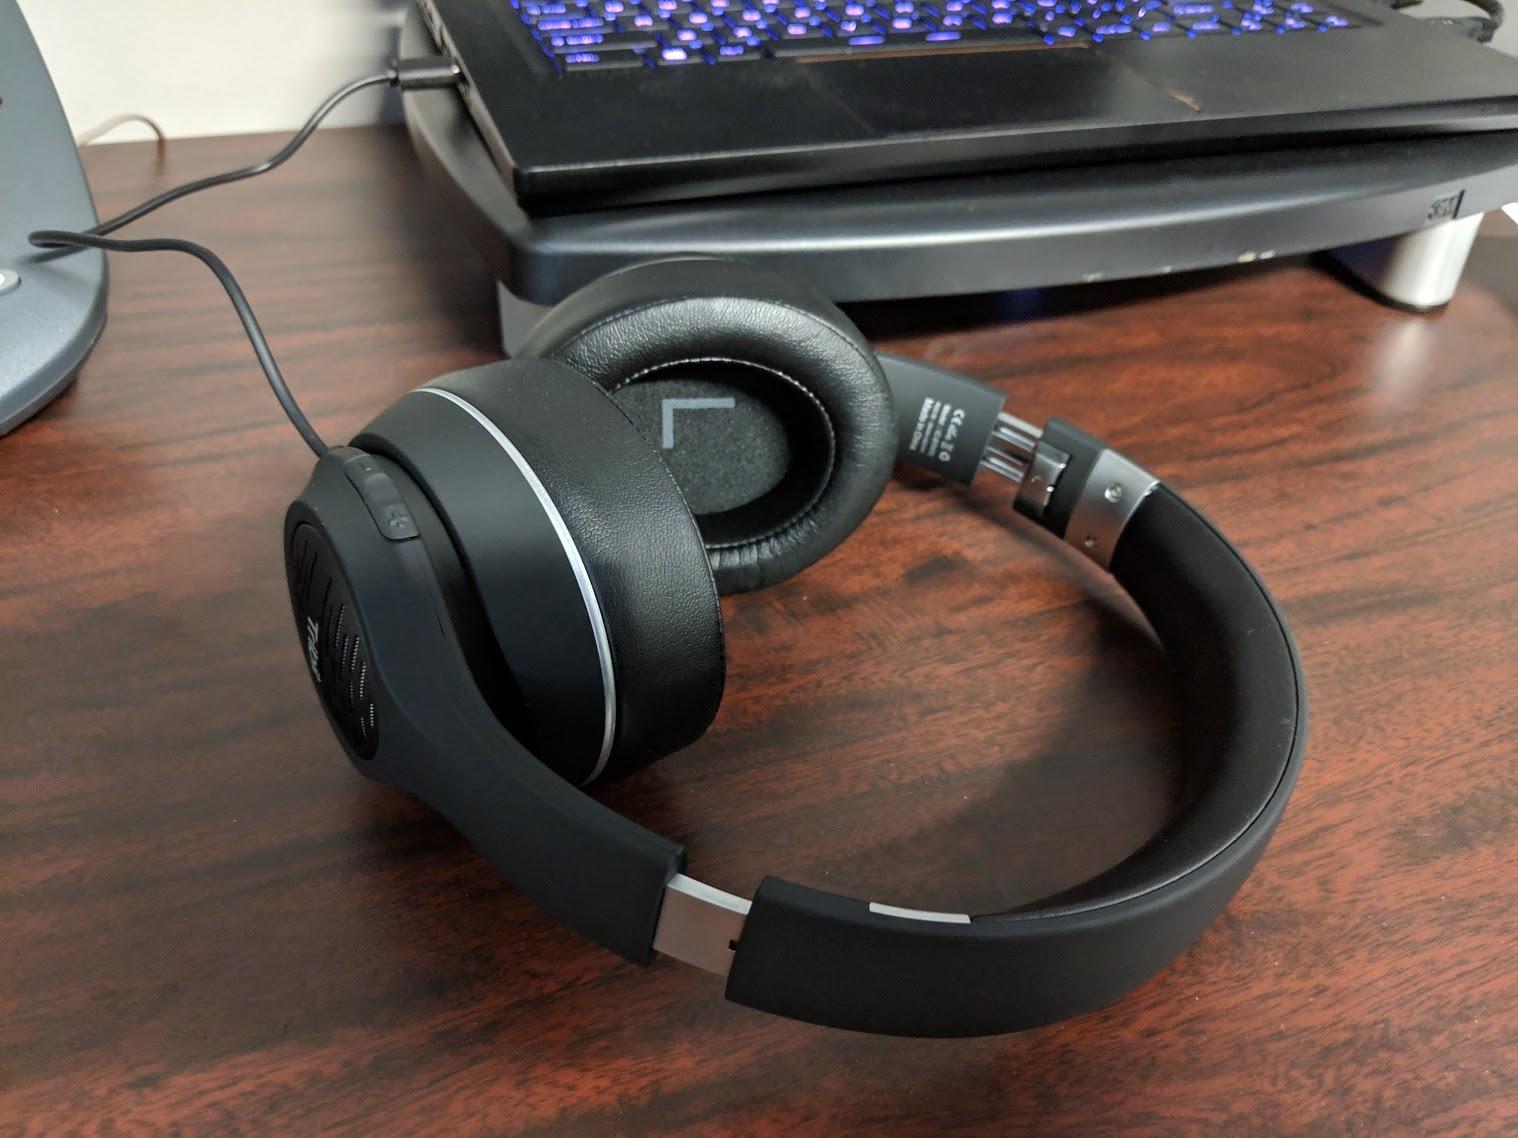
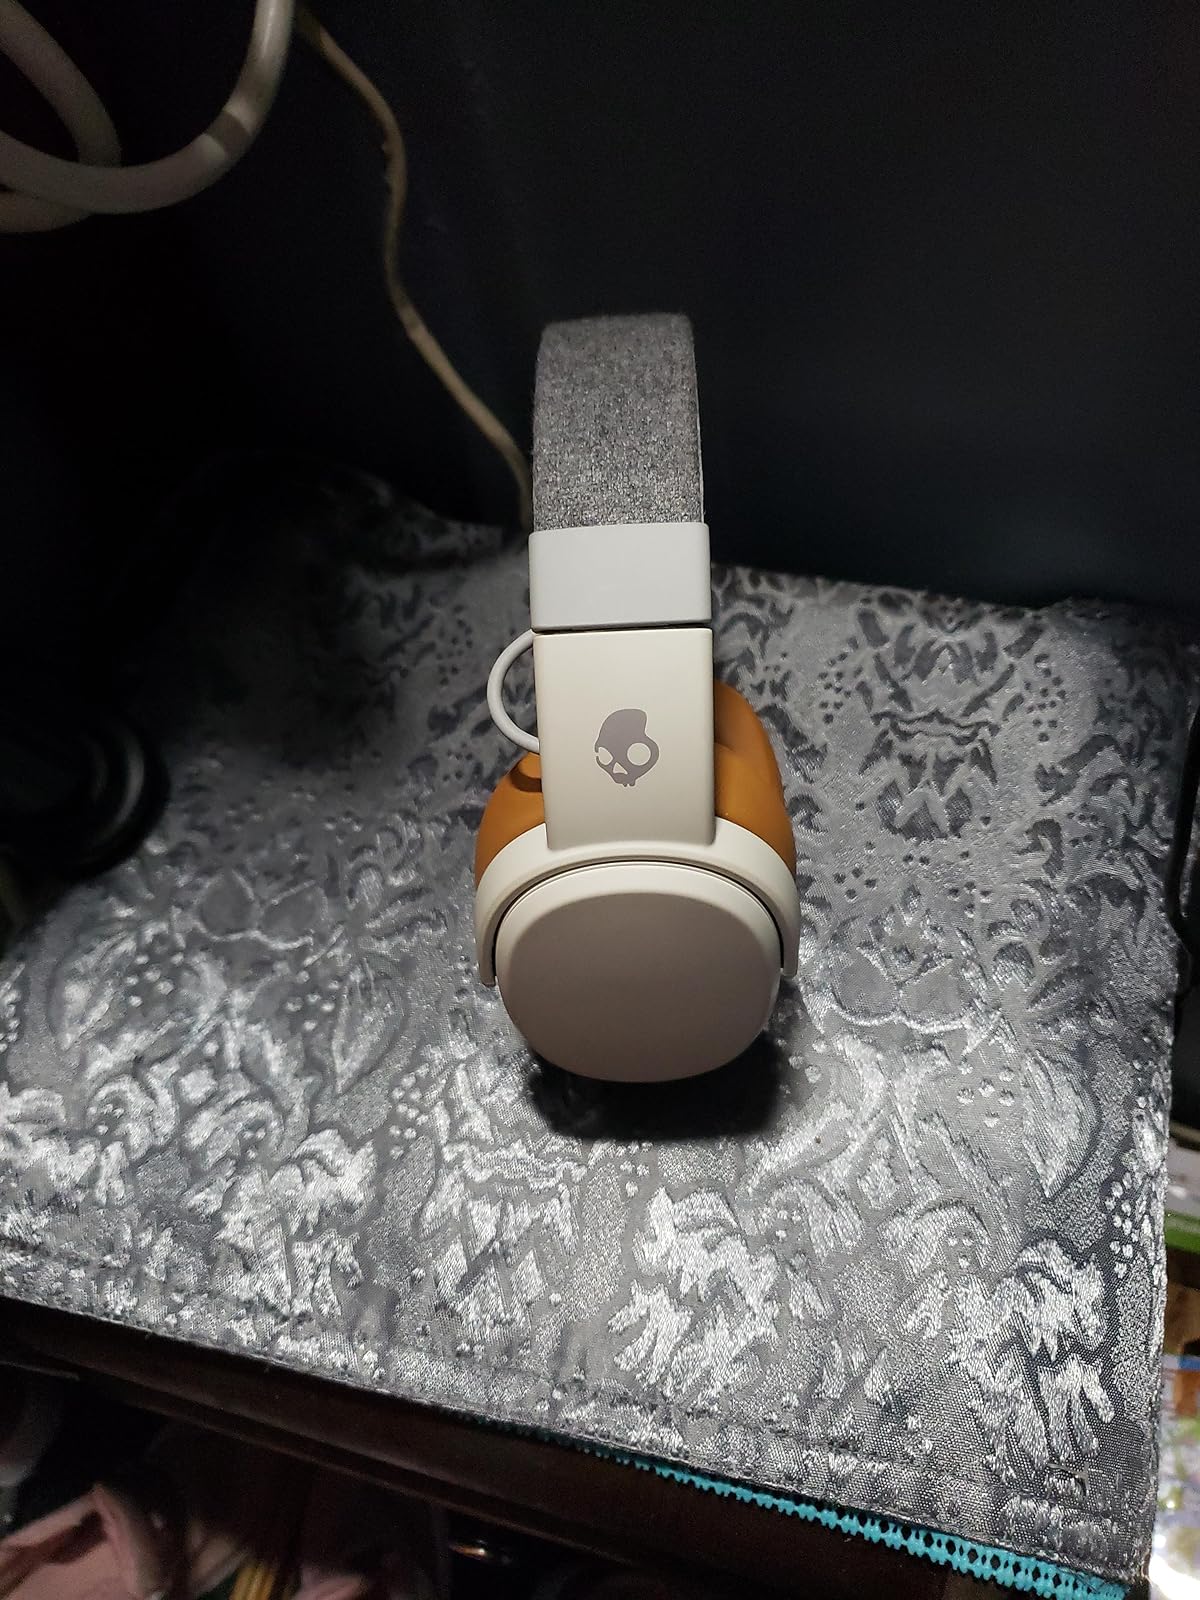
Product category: headphones
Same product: no